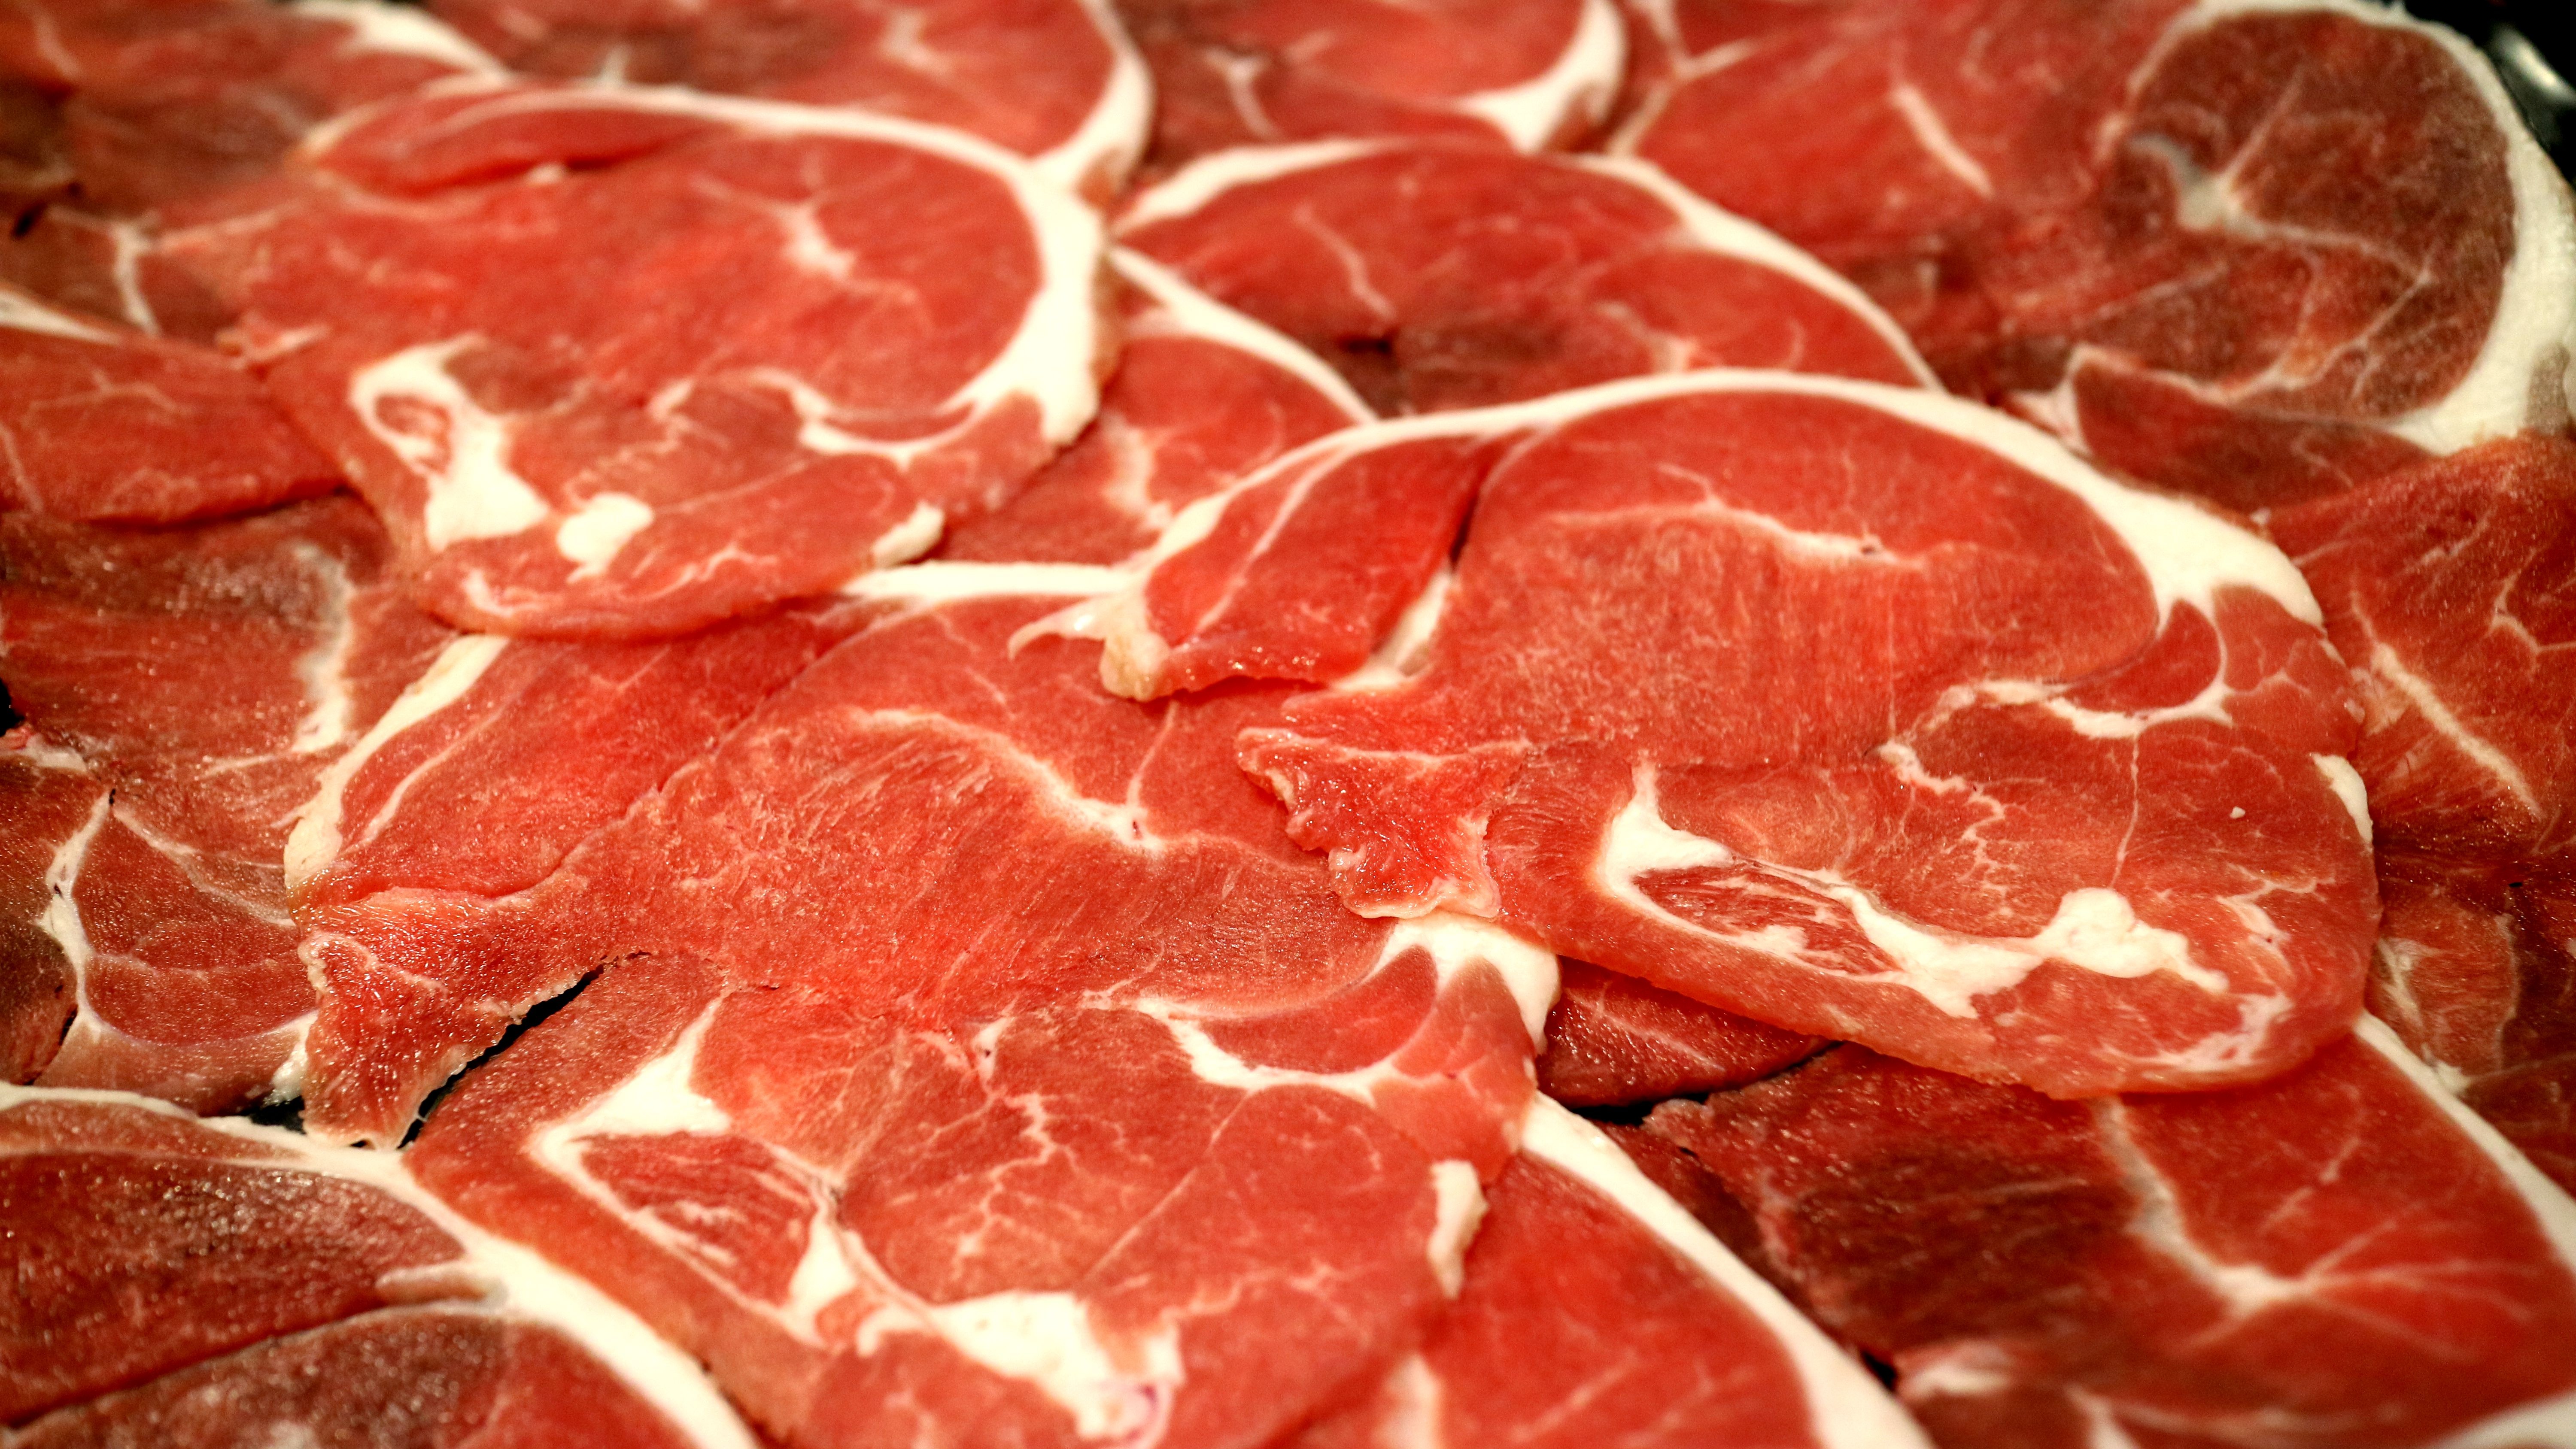
dish, food, cooking, sheep, meat, cuisine, material, steak, prosciutto, lamb, schnitzel, flesh, venison, red meat, lamb shoulder, chafing dish, meat hot pot, human action, animal source foods, kobe beef, sirloin steak, salt cured meat, lamb and mutton, horse meat, wagyu beef, capicola, matsusaka beef